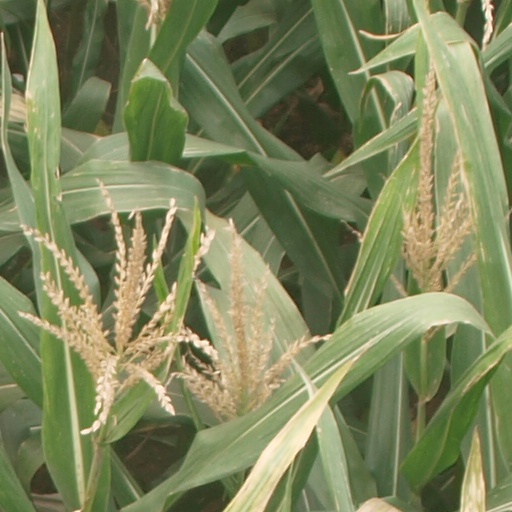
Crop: maize; corn